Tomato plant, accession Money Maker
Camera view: horizontal (90 deg, fisheye); turntable rotation: 240 degrees
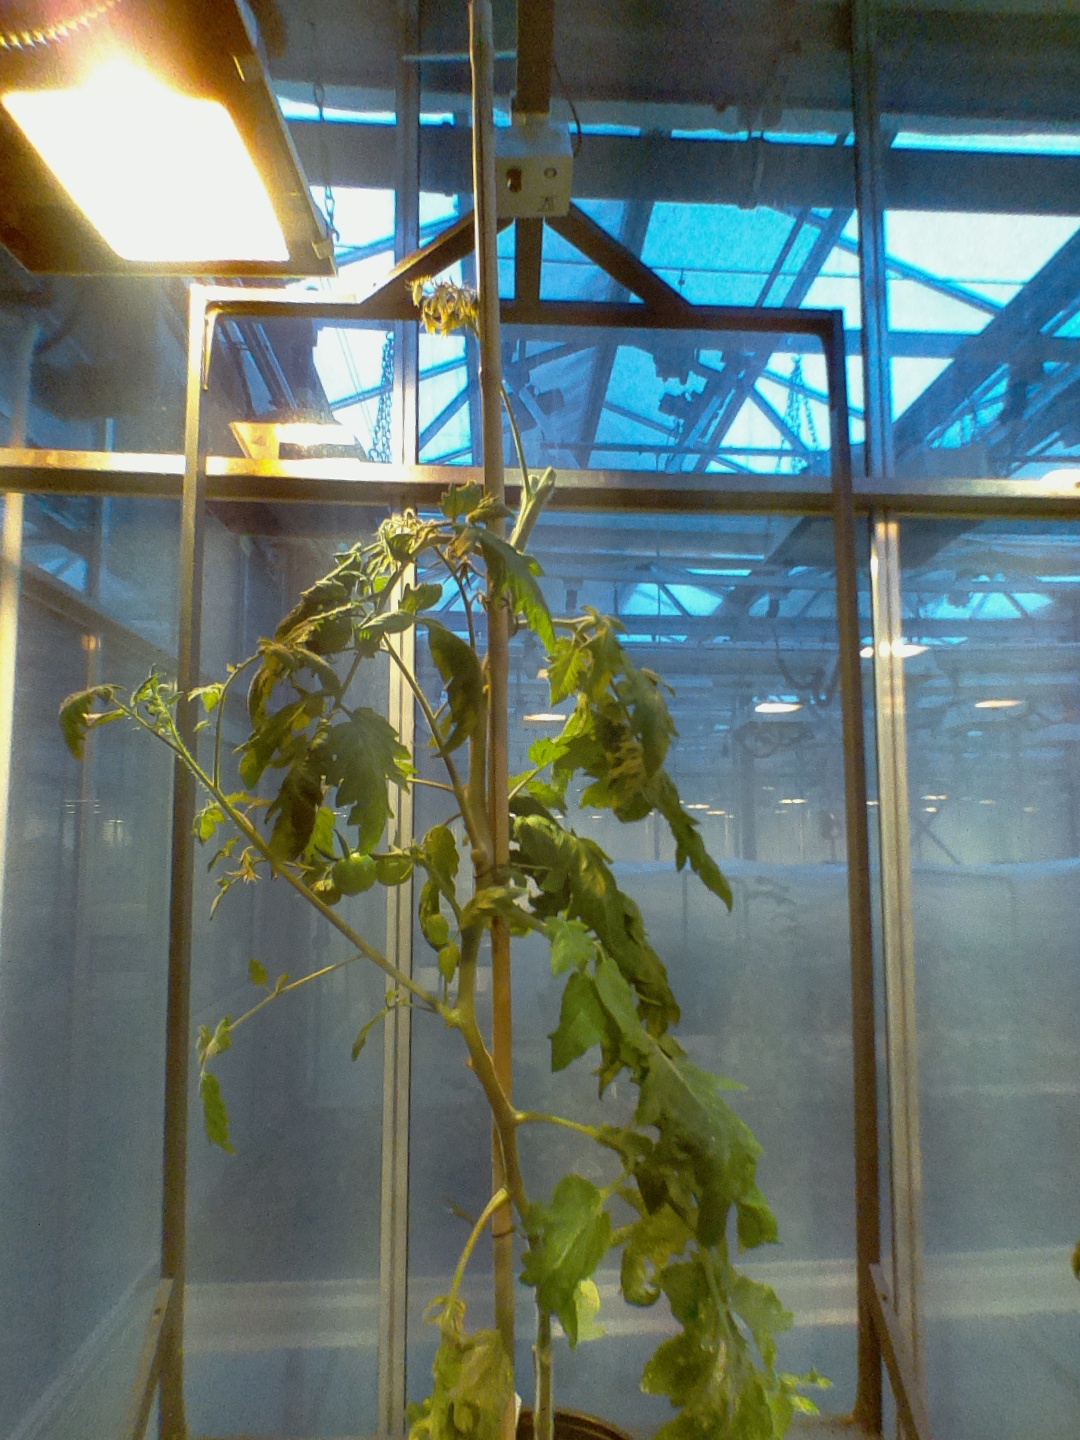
BBCH growth stage 73: 30%-40% of final fruit size